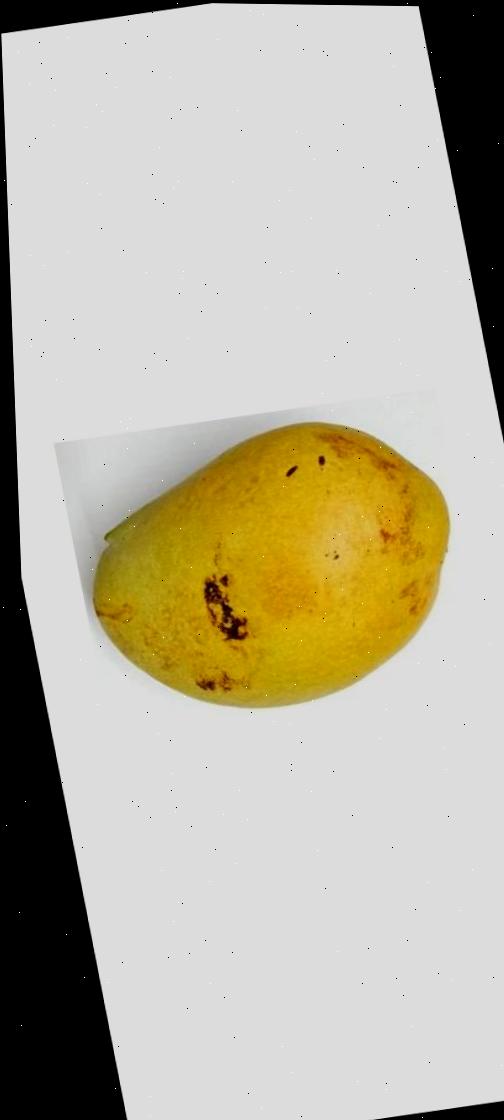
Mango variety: Bari-11